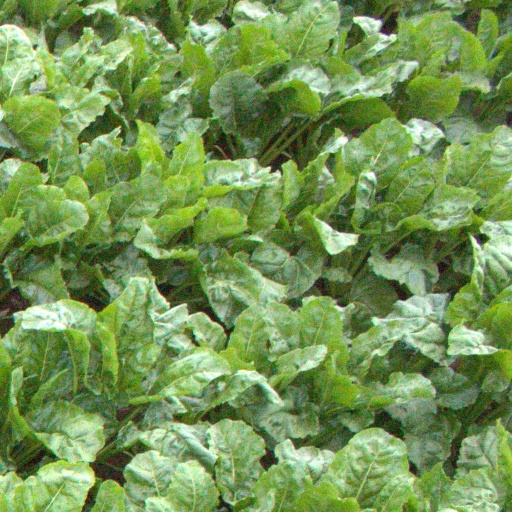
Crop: sugar beet